Marionette lines

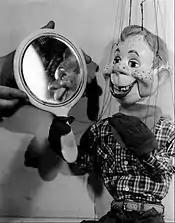
An illustration for the origin of the term

Marionette lines (melomental folds) are long vertical lines that laterally circumscribe the chin. They are important landmarks for the general impression of the face. Marionette lines appear with advancing age, but some people never get them, depending on facial structure and anatomy. They tend to appear as the ligaments around the mouth and chin relax and begin to loosen and sag, and fatty tissues of the cheek deflate and descend during the aging process. It can be difficult to get rid of them, but they can be minimized with facelifts that lift cheek tissue away from the area of the mouth combined with synthetic facial fillers, or with facial fillers alone.